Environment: real
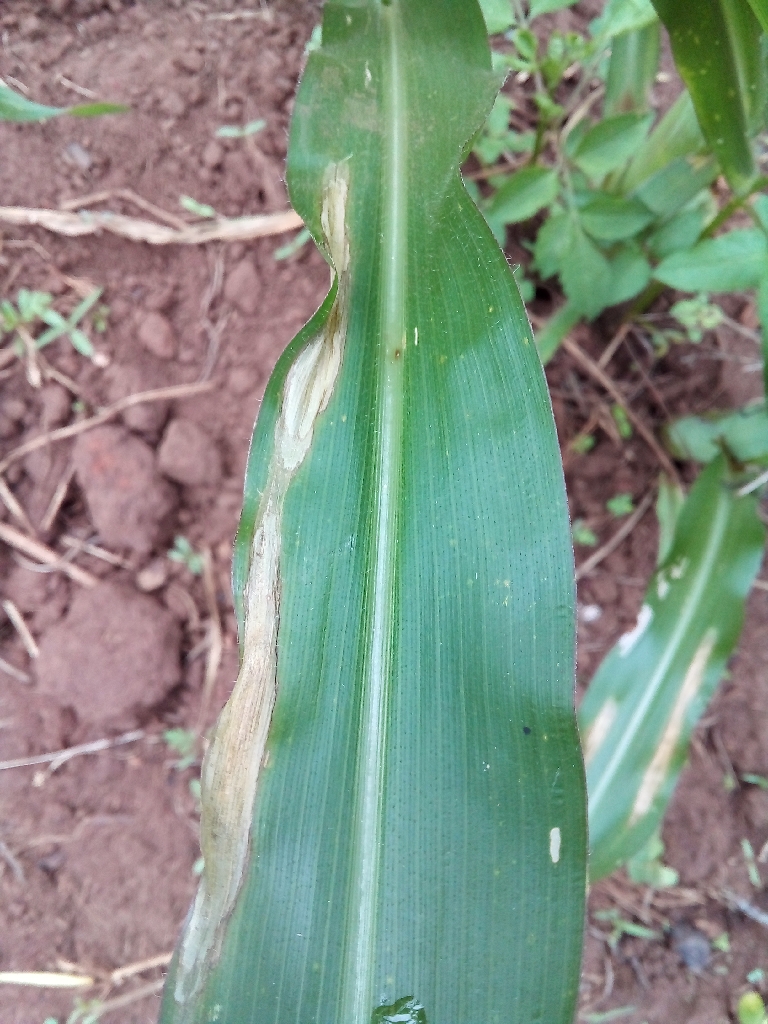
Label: northern_corn_leaf_blight